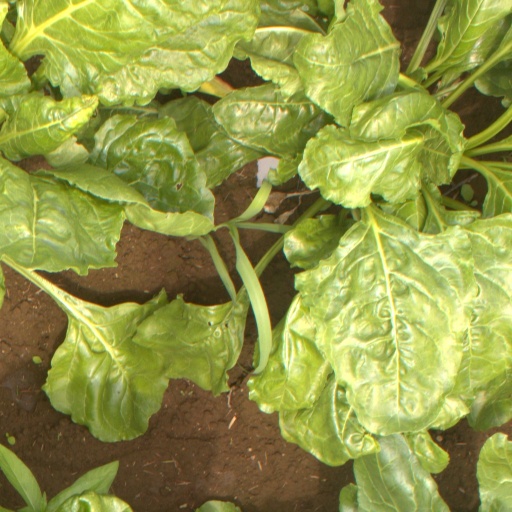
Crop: sugar beet